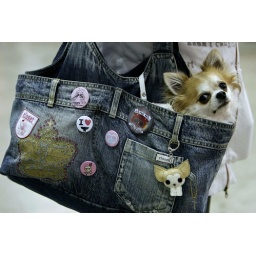
A dog is carried in a shoulder bag as its owner visits a Pet Expo 2007 in Makuhari.